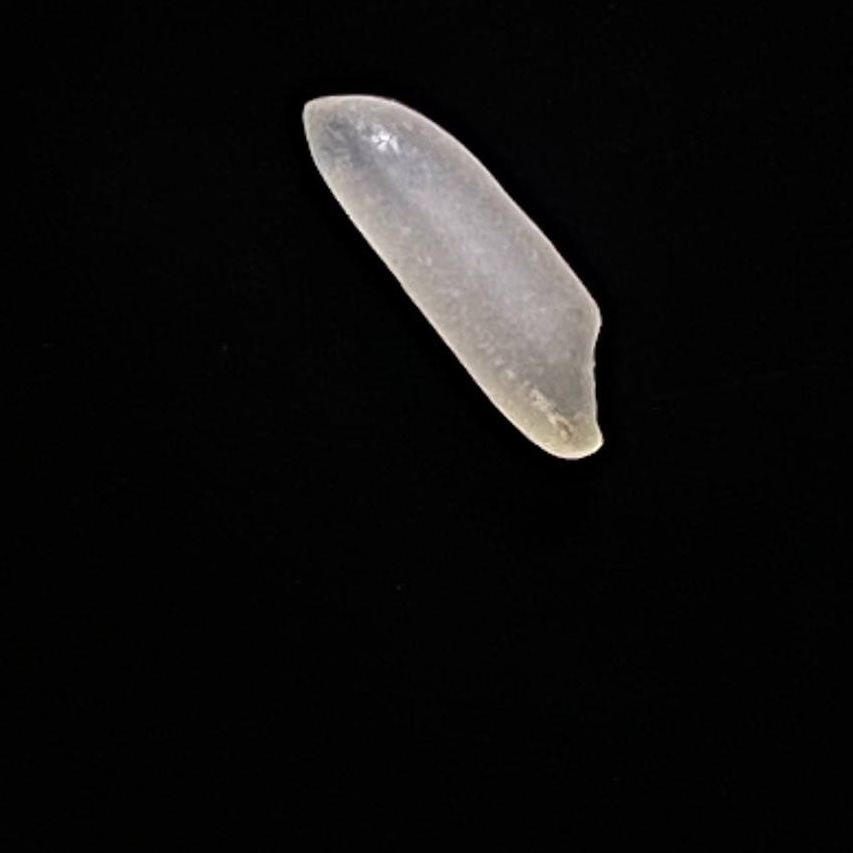
Rice variety: Shampakatari